C. L. Dellums

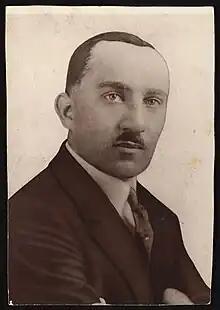
Dellums 1920s

Cottrell Laurence Dellums (January 3, 1900 – December 6, 1989) was an American labor activist and one of the organizers and leaders of the Brotherhood of Sleeping Car Porters.